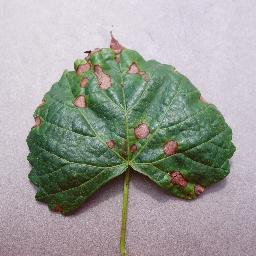
Label: Grape___Black_rot